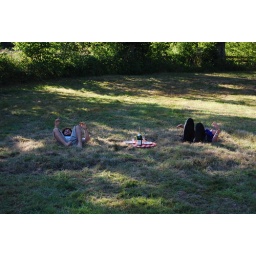
a fantastic project from shin azumi's workshop participants. water filled seed bags buried beneath a 12'x12' plot of grass.just delightful!